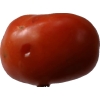
Label: tomato